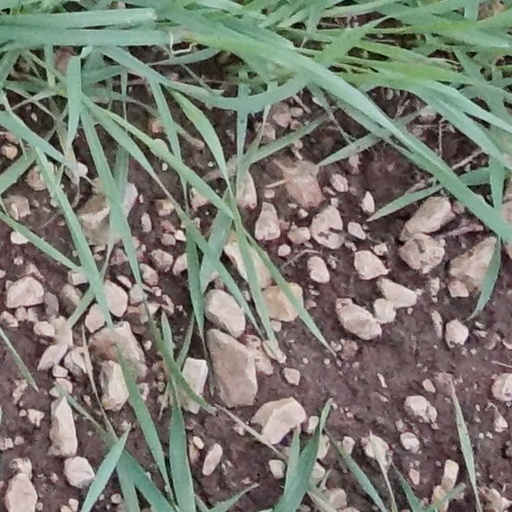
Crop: wheat